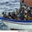
Label: ship